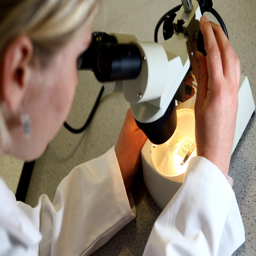
scientist looking through a microscope .